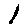
Label: 1